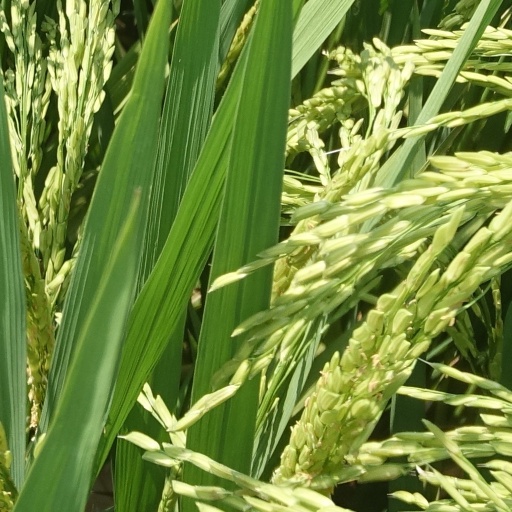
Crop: rice